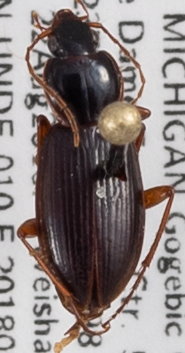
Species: Synuchus impunctatus
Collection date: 2018-08-22
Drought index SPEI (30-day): -0.842
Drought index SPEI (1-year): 0.32
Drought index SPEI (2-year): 1.578